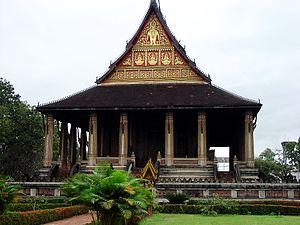
Le Bouddha d'émeraude est une statue en jadéite vénérée à Bangkok dans la chapelle royale du Grand Palais ; elle est l'emblème religieux et symbolique de la dynastie Chakri, le palladium du pays. Haute de 76,2 cm, elle est habituellement vêtue d'or.